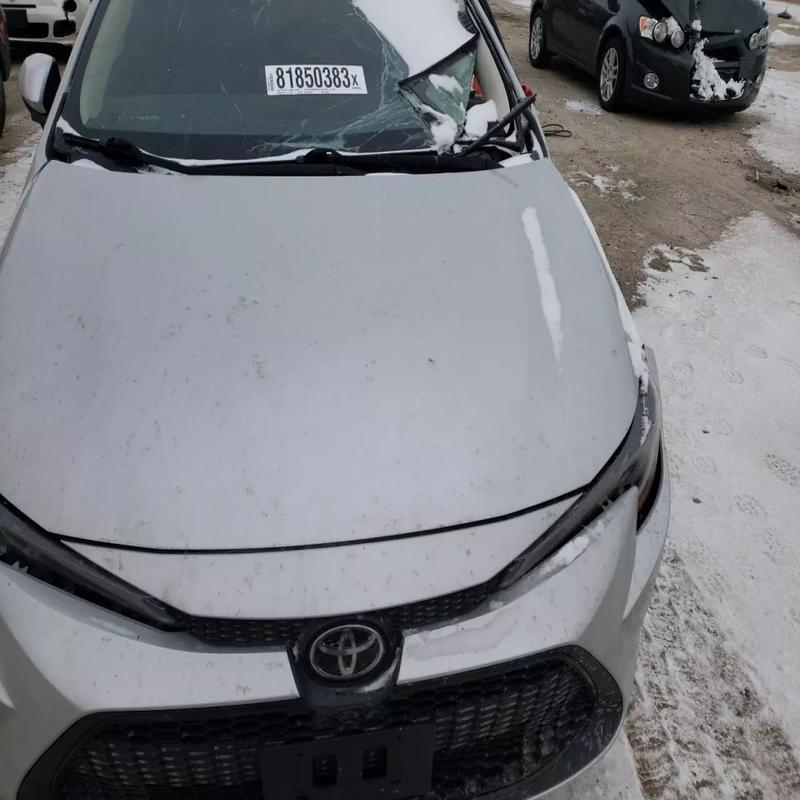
Aucun dommage détecté.
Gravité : aucun